David Lemieux (boxer)

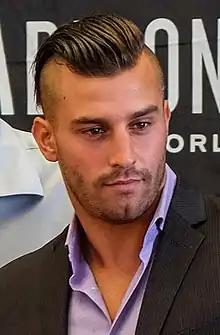
Lemieux in 2015

David Lemieux (born December 22, 1988) is a Canadian former professional boxer who competed from 2007 to 2022. He held the IBF middleweight title in 2015.